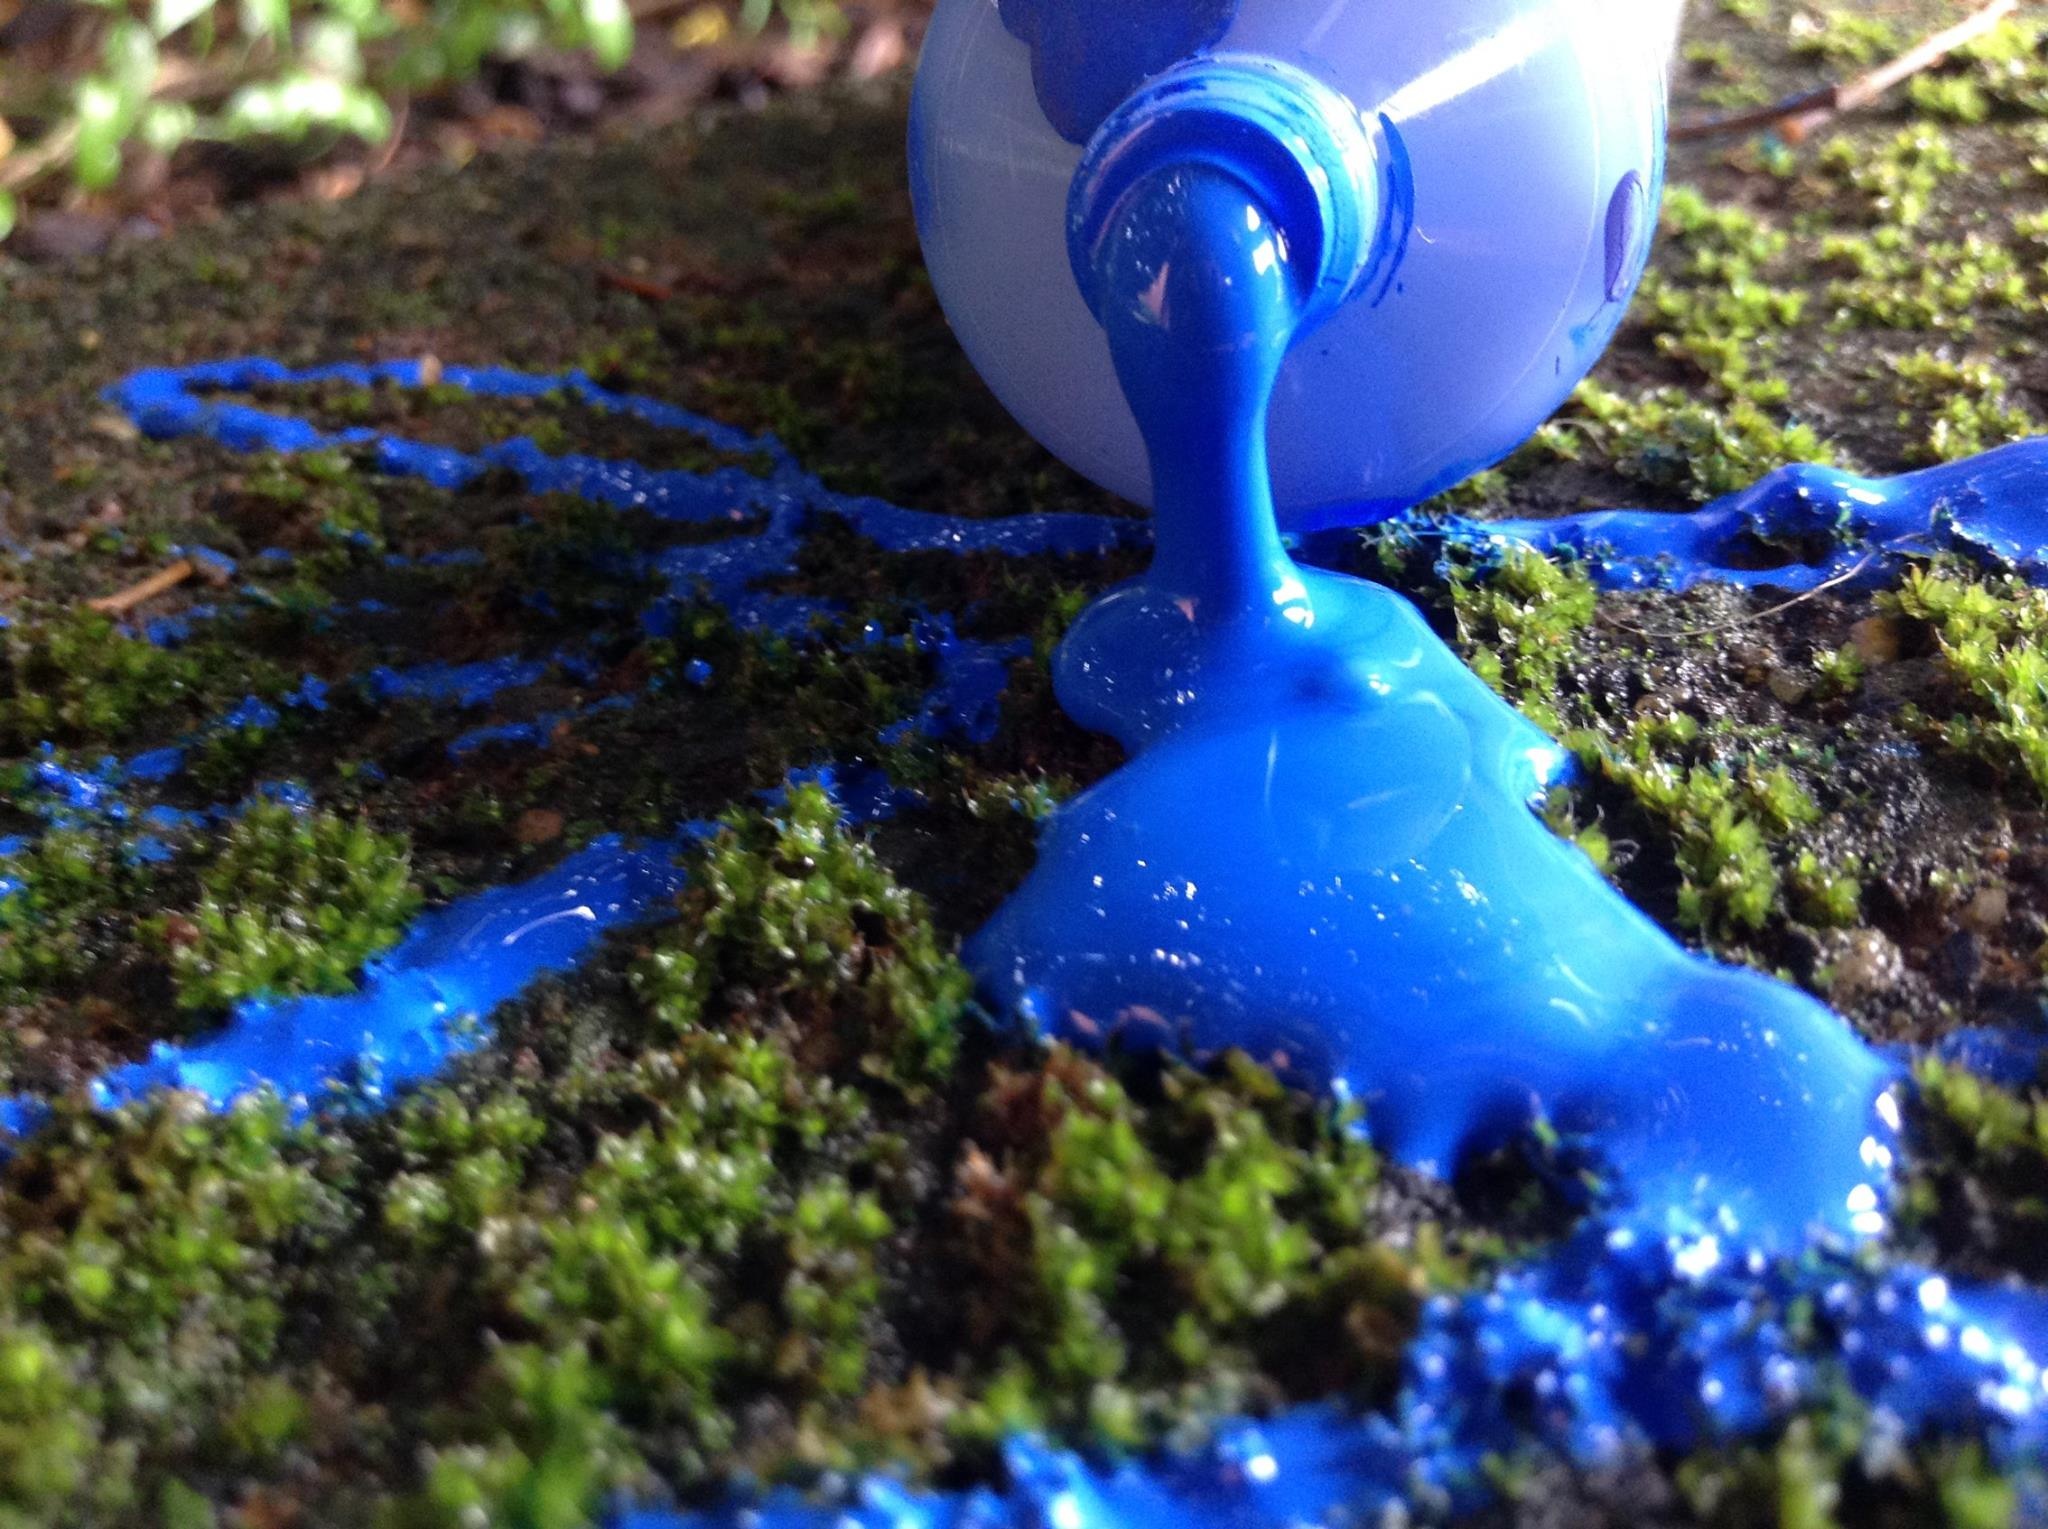
water, flower, advertising, biology, paint, contrast, blue, explosion, colour, art